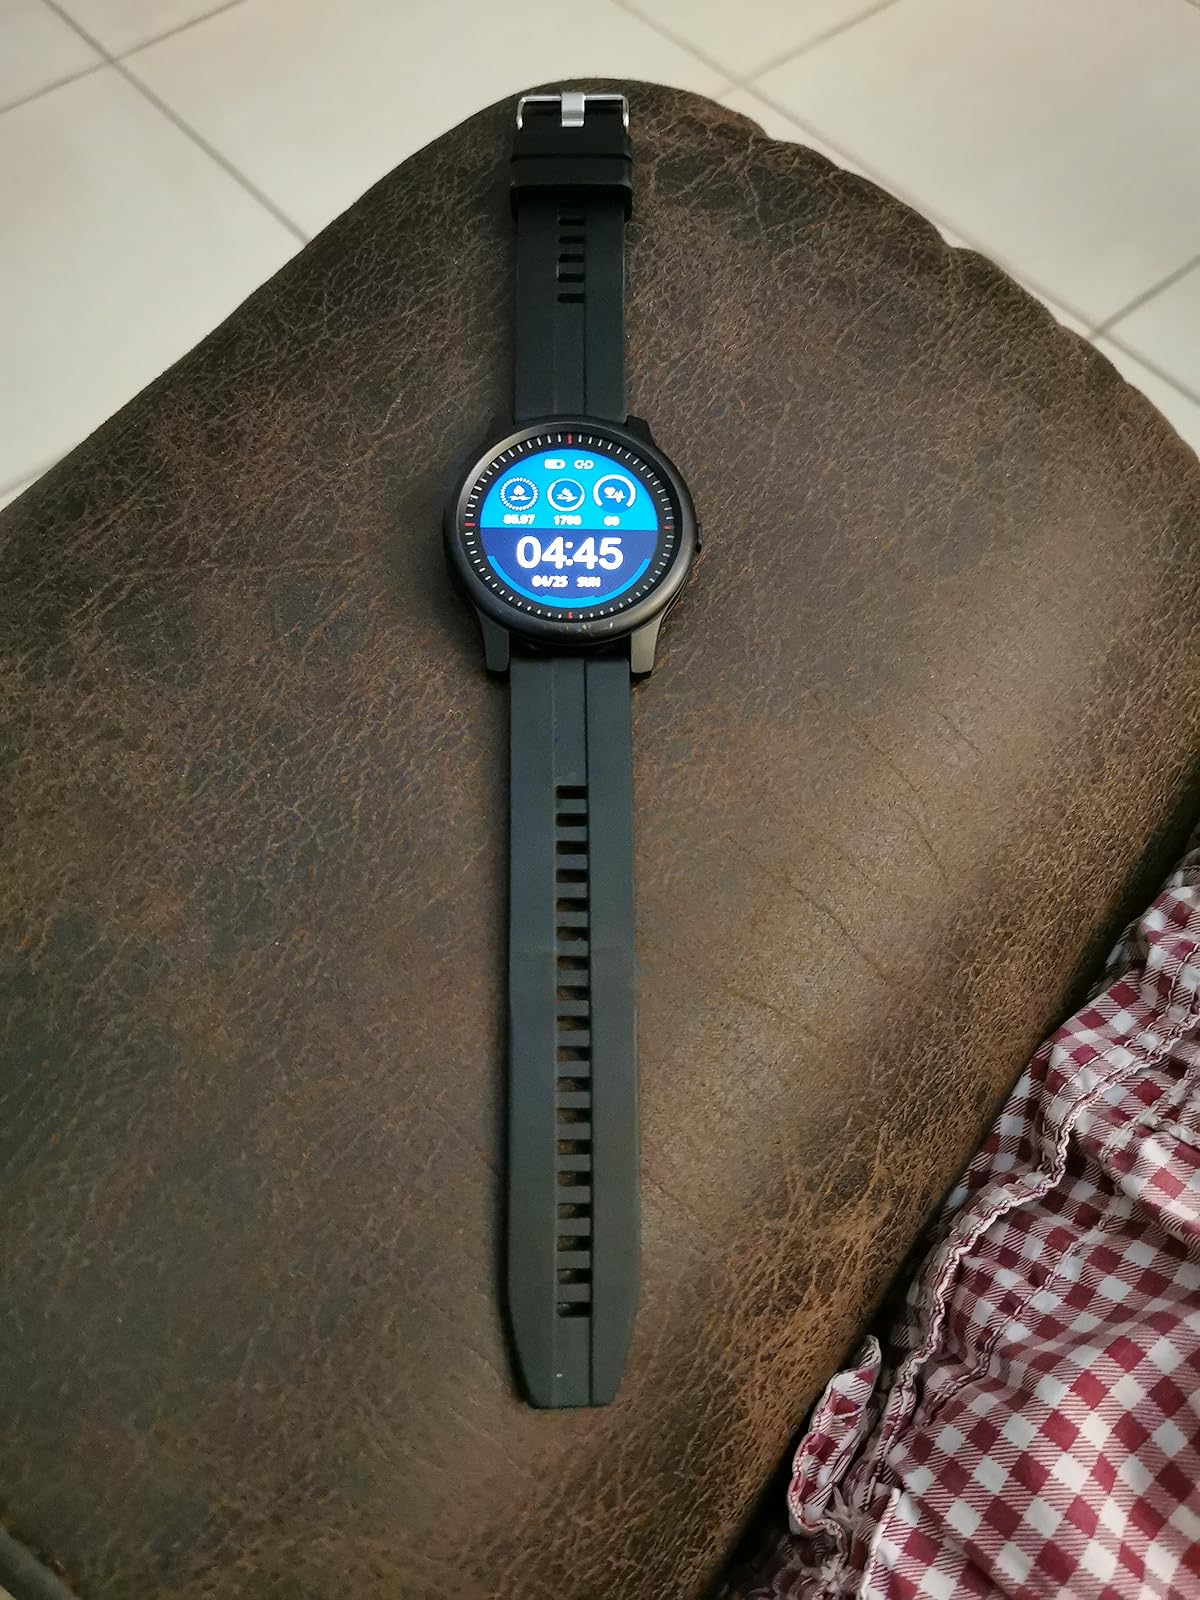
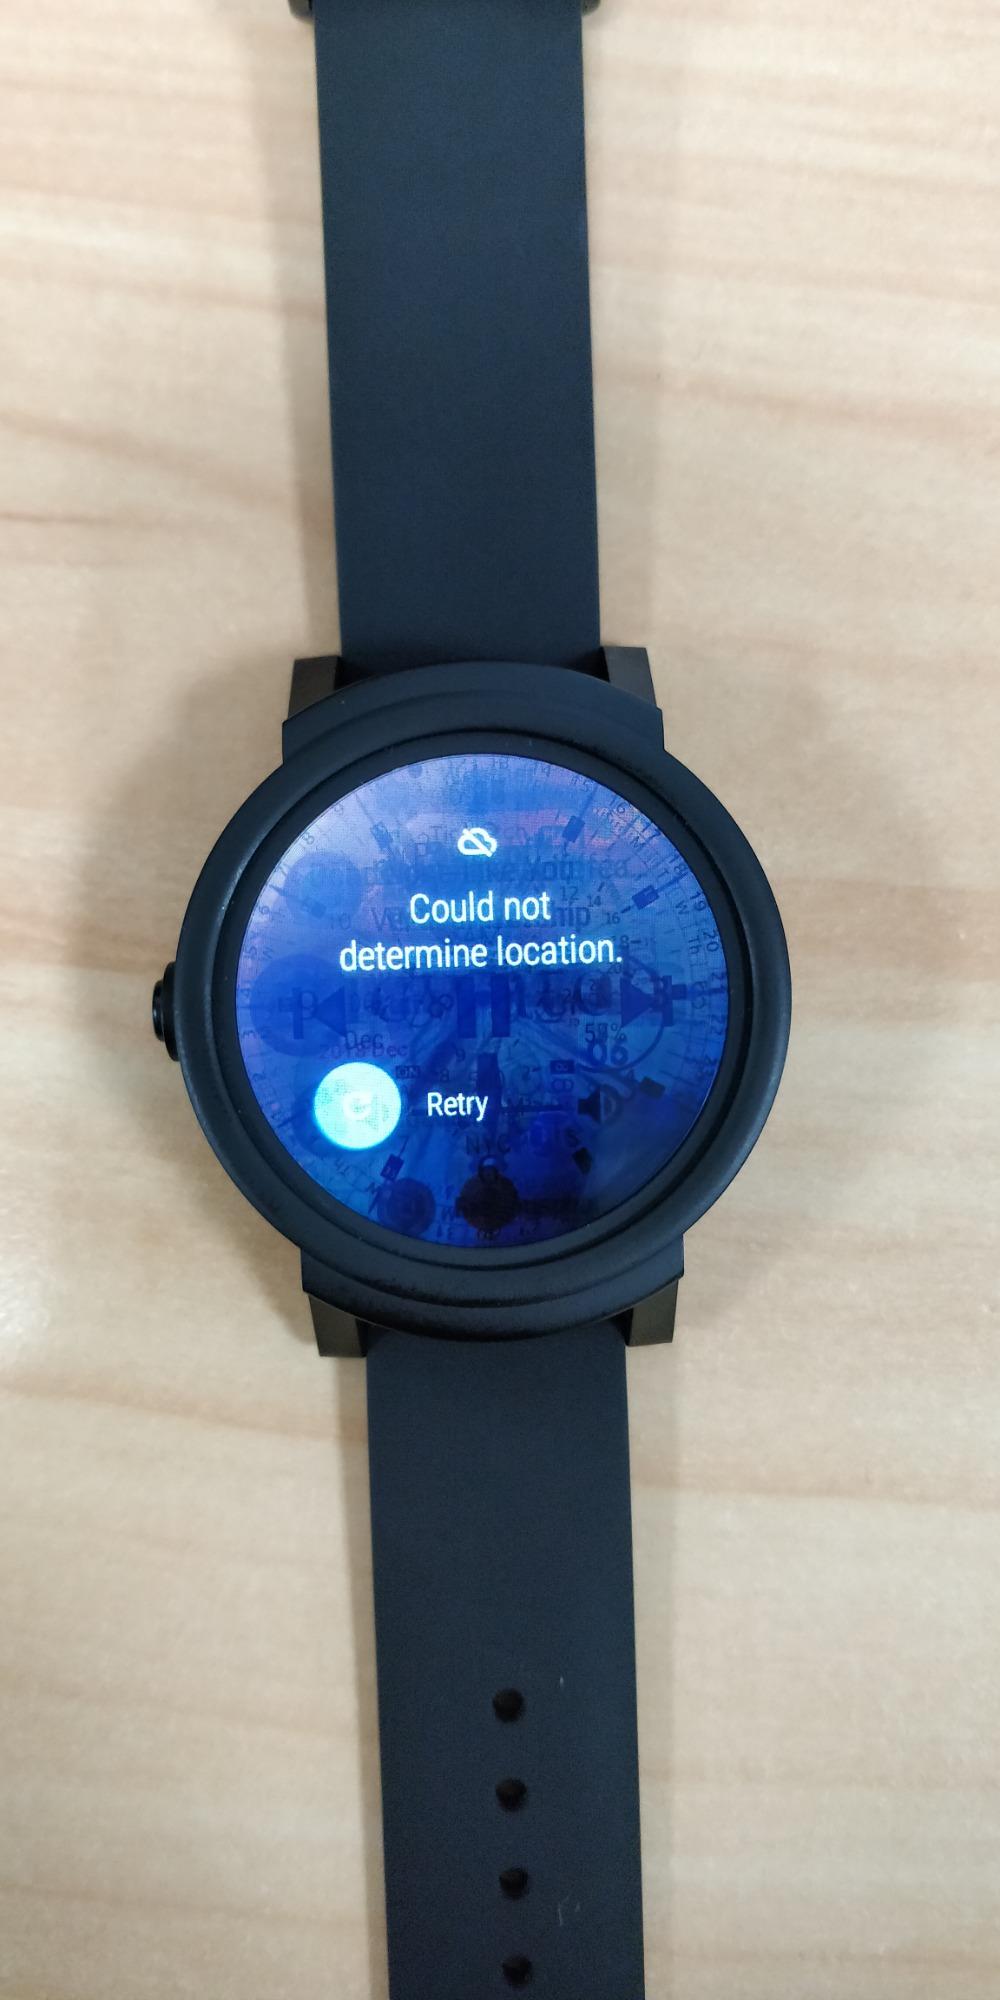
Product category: smartwatch
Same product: no